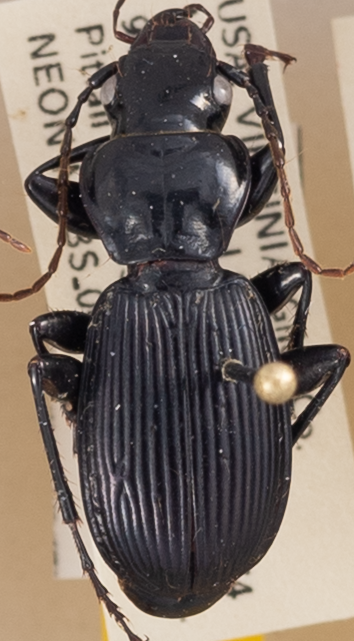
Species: Pterostichus moestus
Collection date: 2021-06-15
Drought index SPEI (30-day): -0.51
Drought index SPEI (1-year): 0.718
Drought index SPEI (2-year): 1.28